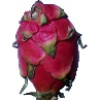
Label: red_pitahaya